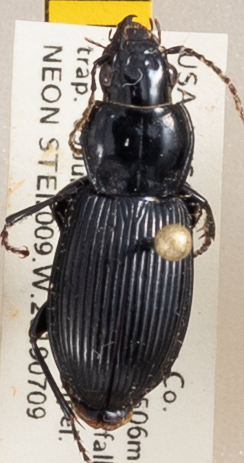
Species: Pterostichus novus
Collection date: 2019-07-09
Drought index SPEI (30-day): -0.32
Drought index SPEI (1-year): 1.69
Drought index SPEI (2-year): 0.9